Jaan Hünerson

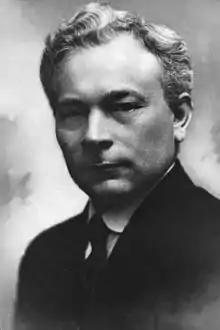
Jaan Hünerson

Jaan Hünerson (4 February 1882 – 5 June 1942 Sosva, Sverdlovsk Oblast, Russian SFSR) was an Estonian agronomist and politician.